Martrois

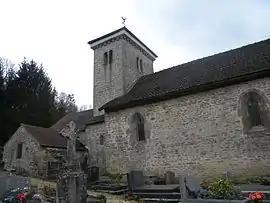
The church in Martrois

Martrois is a commune in the Côte-d'Or department in eastern France.